Cadets (film)

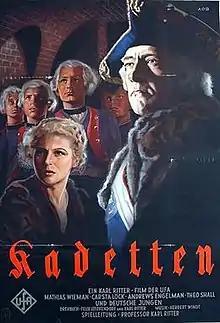

Cadets is a 1939 German historical war film directed by Karl Ritter starring Mathias Wieman, Carsta Löck, and Andrews Engelmann. The film is set in 1760, against the backdrop of the Austro-Russian Raid on Berlin during the Seven Years' War. It depicts a group of Prussian cadets holding off superior Russian forces.